D'Lo Brown

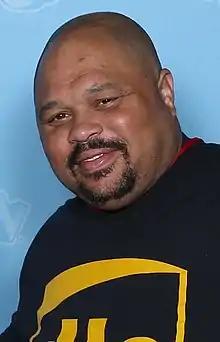
Brown in 2019

Accie Julius Connor (born October 22, 1973), better known by his ring name D'Lo Brown (also formatted as D-Lo Brown), is an American professional wrestler. He is signed to TNA Wrestling, where he works as a producer. He is best known for his time with WWE. Brown is also known for his appearances in Ring of Honor, All Japan Pro Wrestling, and Pro Wrestling Noah.